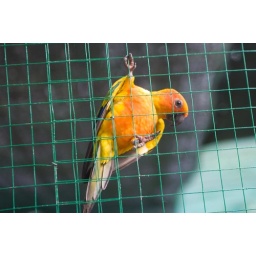
bird and butterflies in Kuala Lumpur